List of islands in the Detroit River

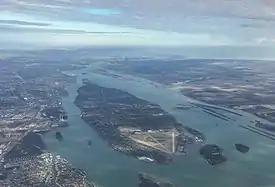
Aerial view of the island of Grosse Ile

Grosse Ile is the largest island in the Detroit River. The island sits at an elevation of above sea level in the southern portion of the river. The island itself has no precise area or population statistics, although it is approximately long and wide. Grosse Ile is the main island within Grosse Ile Township, and it is often referred to as the "big island" or "main island" to distinguish it from the township as a whole, which contains a dozen individual islands.